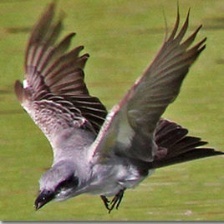
Species: GRAY KINGBIRD
Scientific name: TYRANNUS DOMINICENSIS